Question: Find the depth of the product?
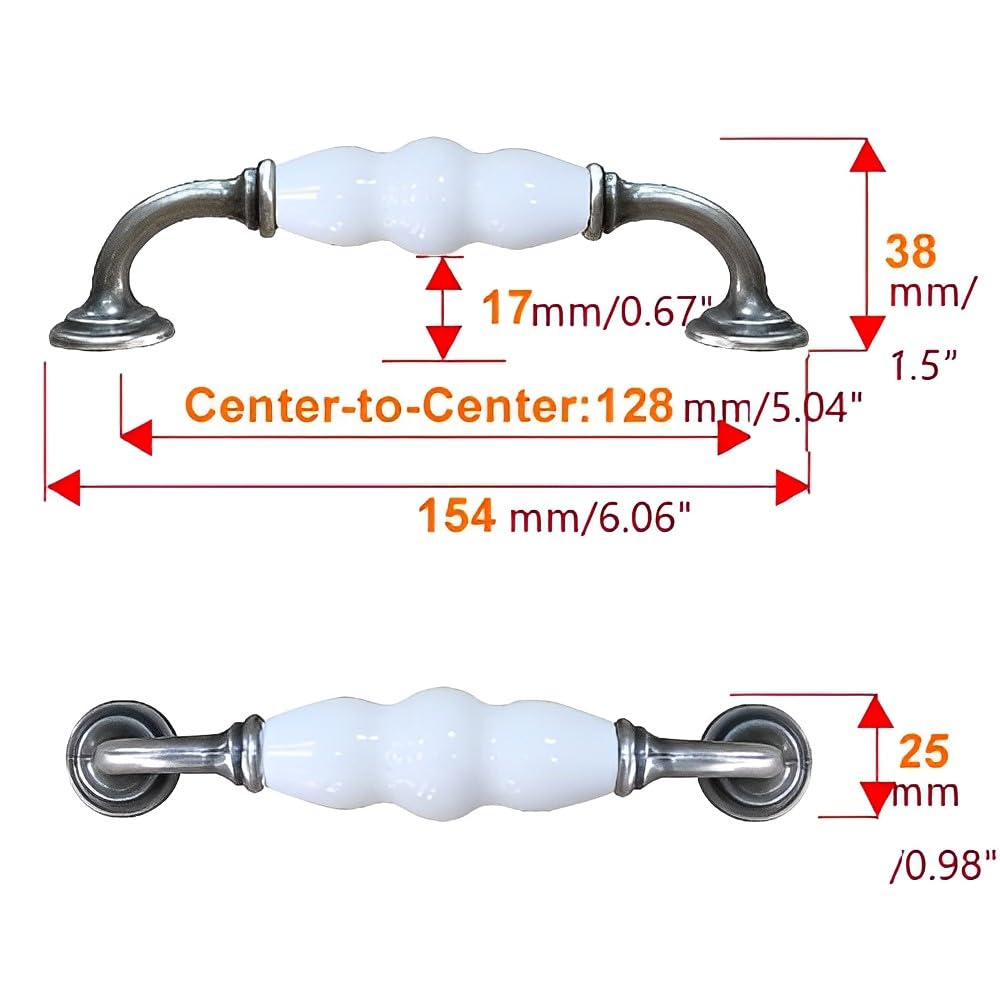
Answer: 154.0 millimetre